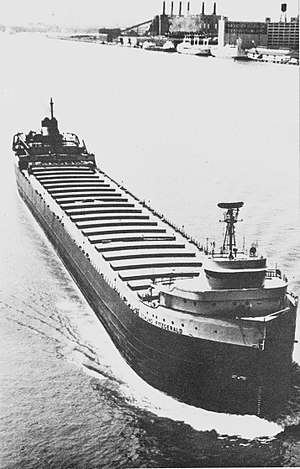
SS Edmund Fitzgerald
SS Edmund Fitzgerald
SS Edmund Fitzgerald var et amerikansk fragtskib, som sejlede i Great Lakes-distriktet i Nordamerika. Fra 1958 til 1971 var det et af de største skibe der sejlede på søerne. SS Edmund Fitsgerald sank pludselig d. 10. november 1975 på 160 m vand uden forudgående udsendelse af nødsignal. Stedet for forliset var ca. 27 km fra indsejlingen til Whitefish Bay. Alle ombordværende omkom.